Bantu Holomisa

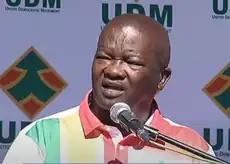
Holomisa delivering a speech in Khutsong, Gauteng in 2019

Bantubonke Harrington Holomisa (born 25 July 1955) is a South African politician. He is a member of parliament for and president of the United Democratic Movement. and the current Deputy Minister of Defence and Military Veterans. Holomisa was born in Mqanduli, Cape Province. He joined the Transkei Defence Force in 1976 and had become a brigadier by 1985.